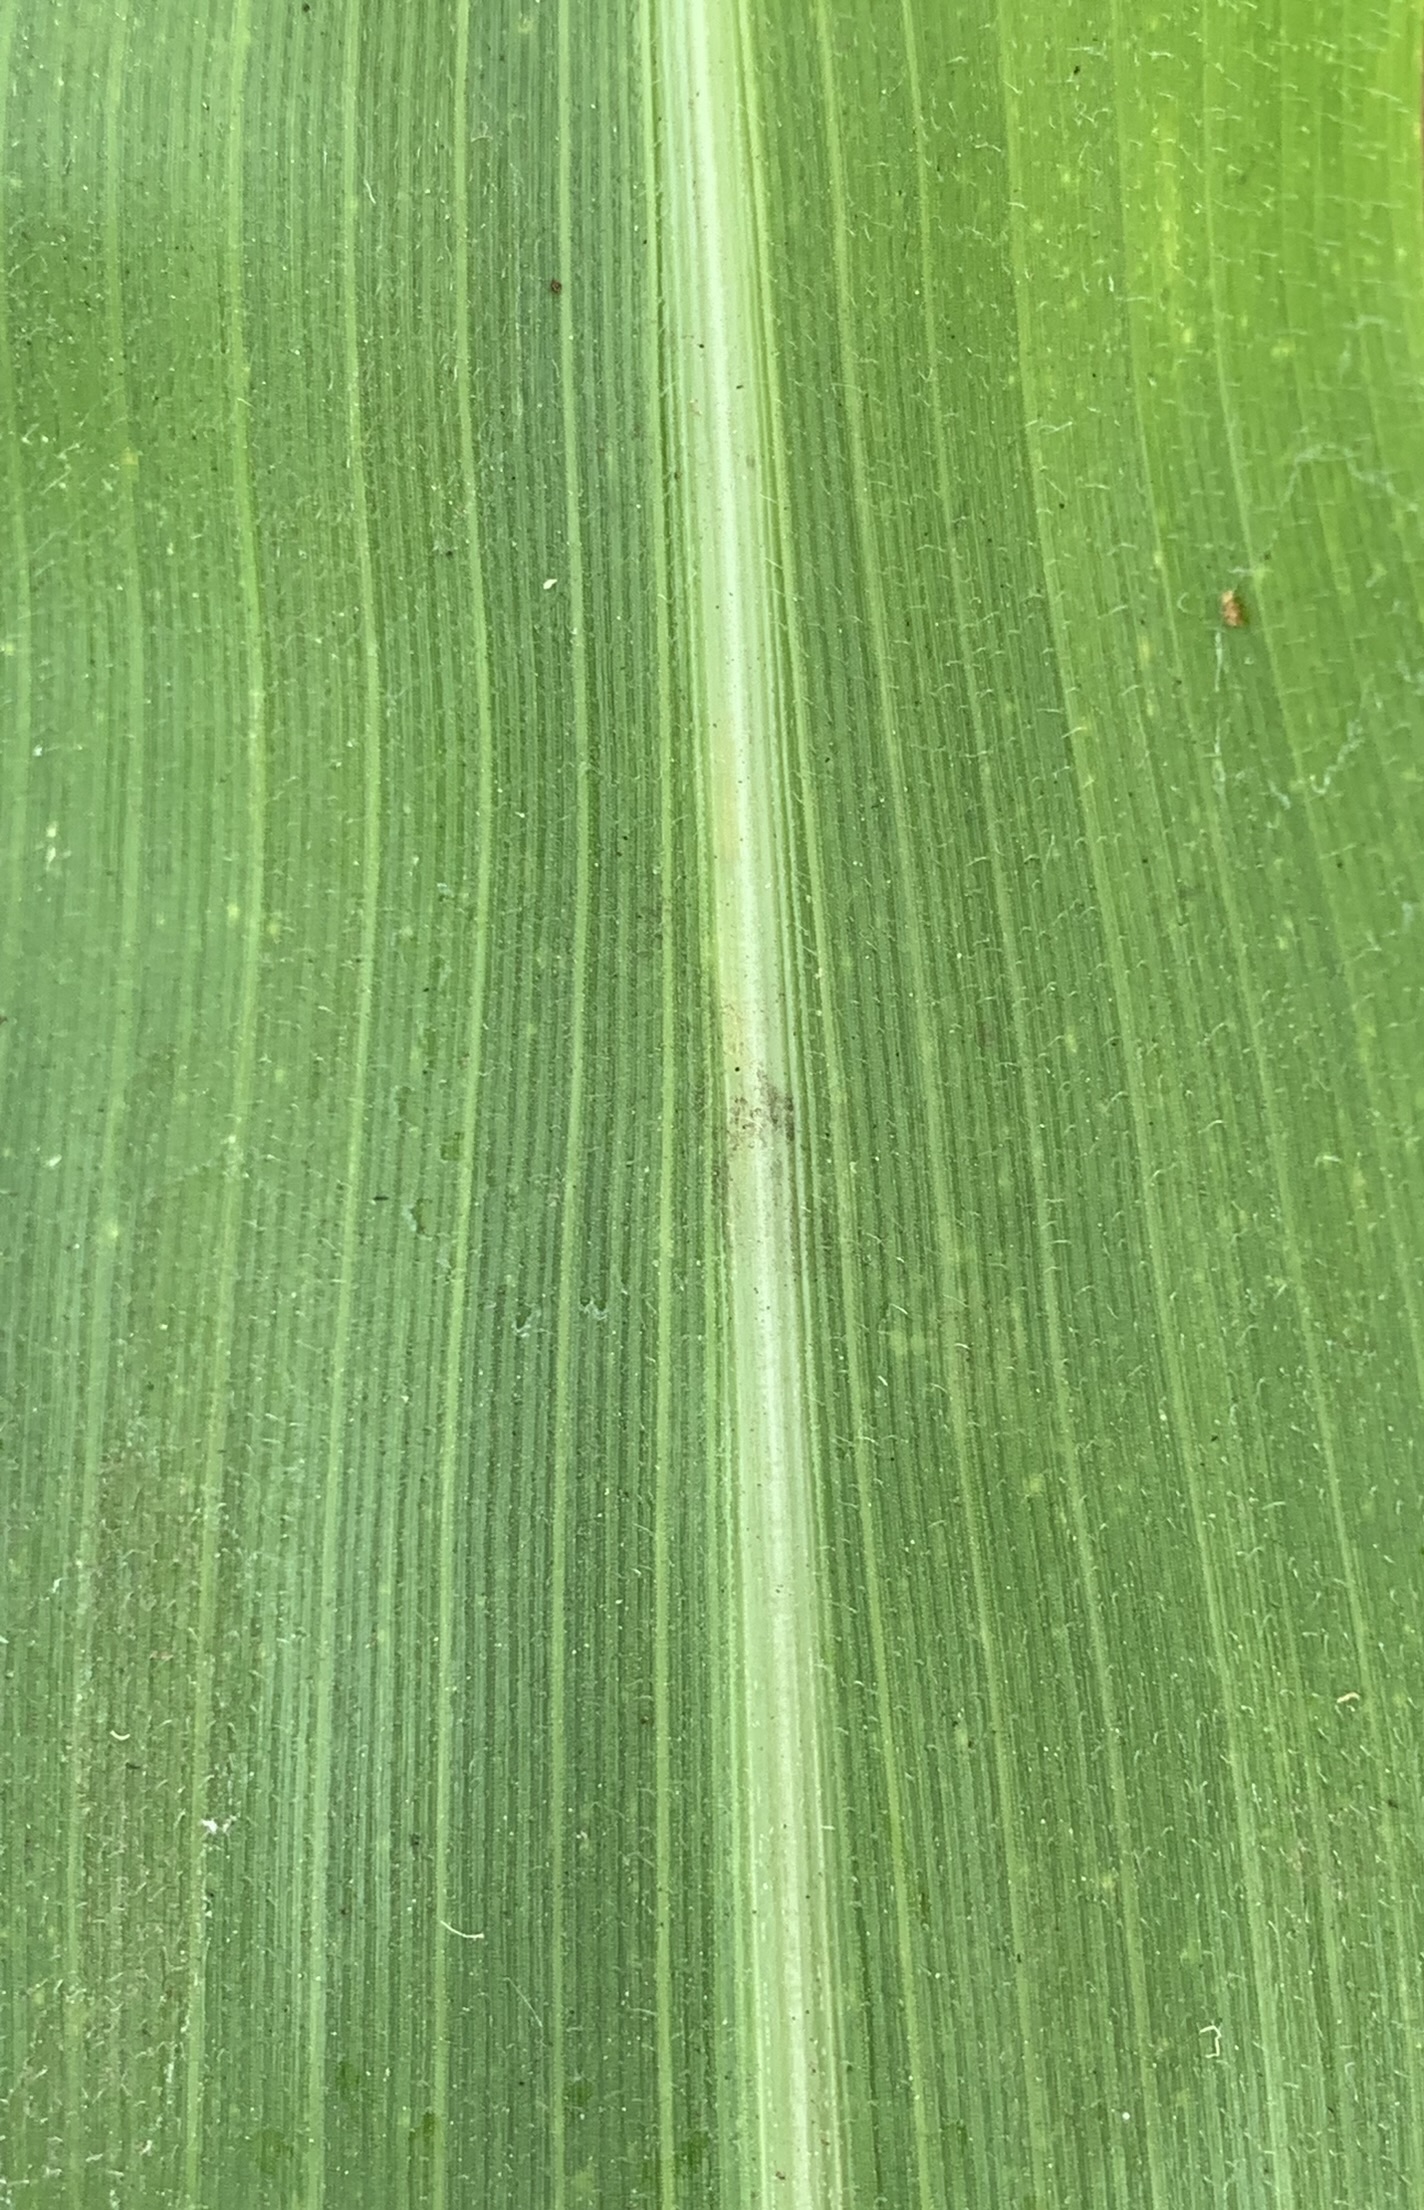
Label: Healthy